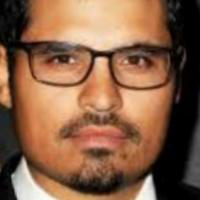
Age group: age 31-40